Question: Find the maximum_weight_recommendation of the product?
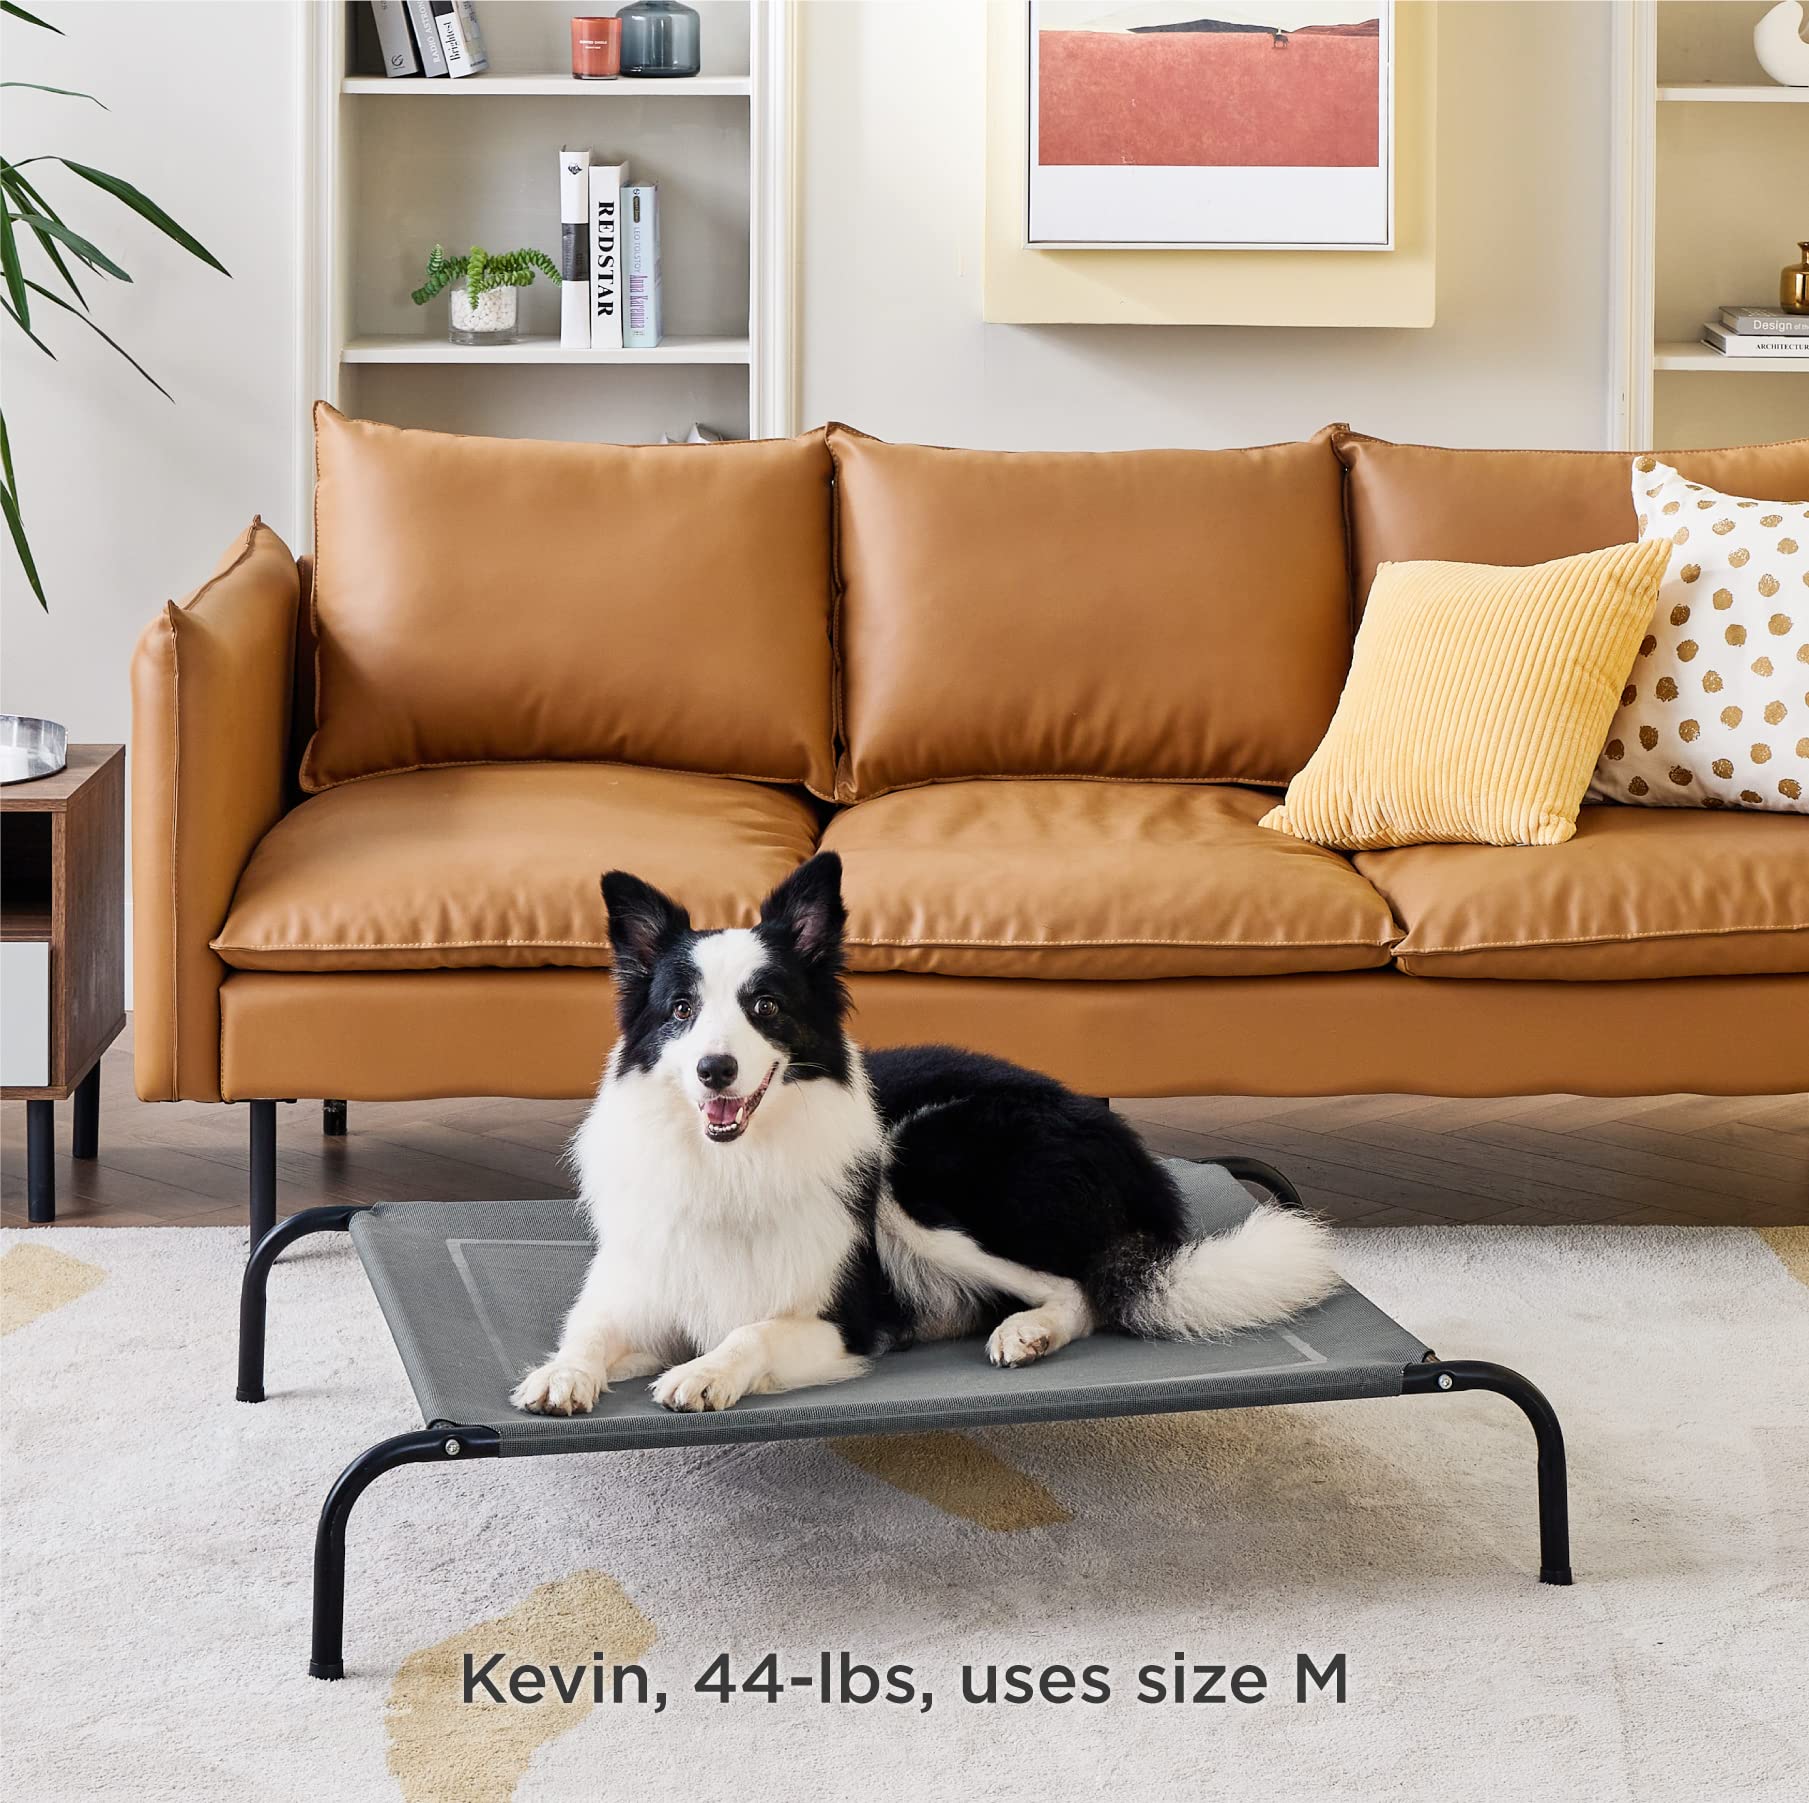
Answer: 44 pound